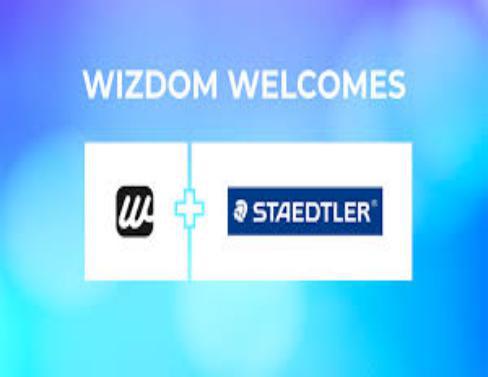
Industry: Necessities